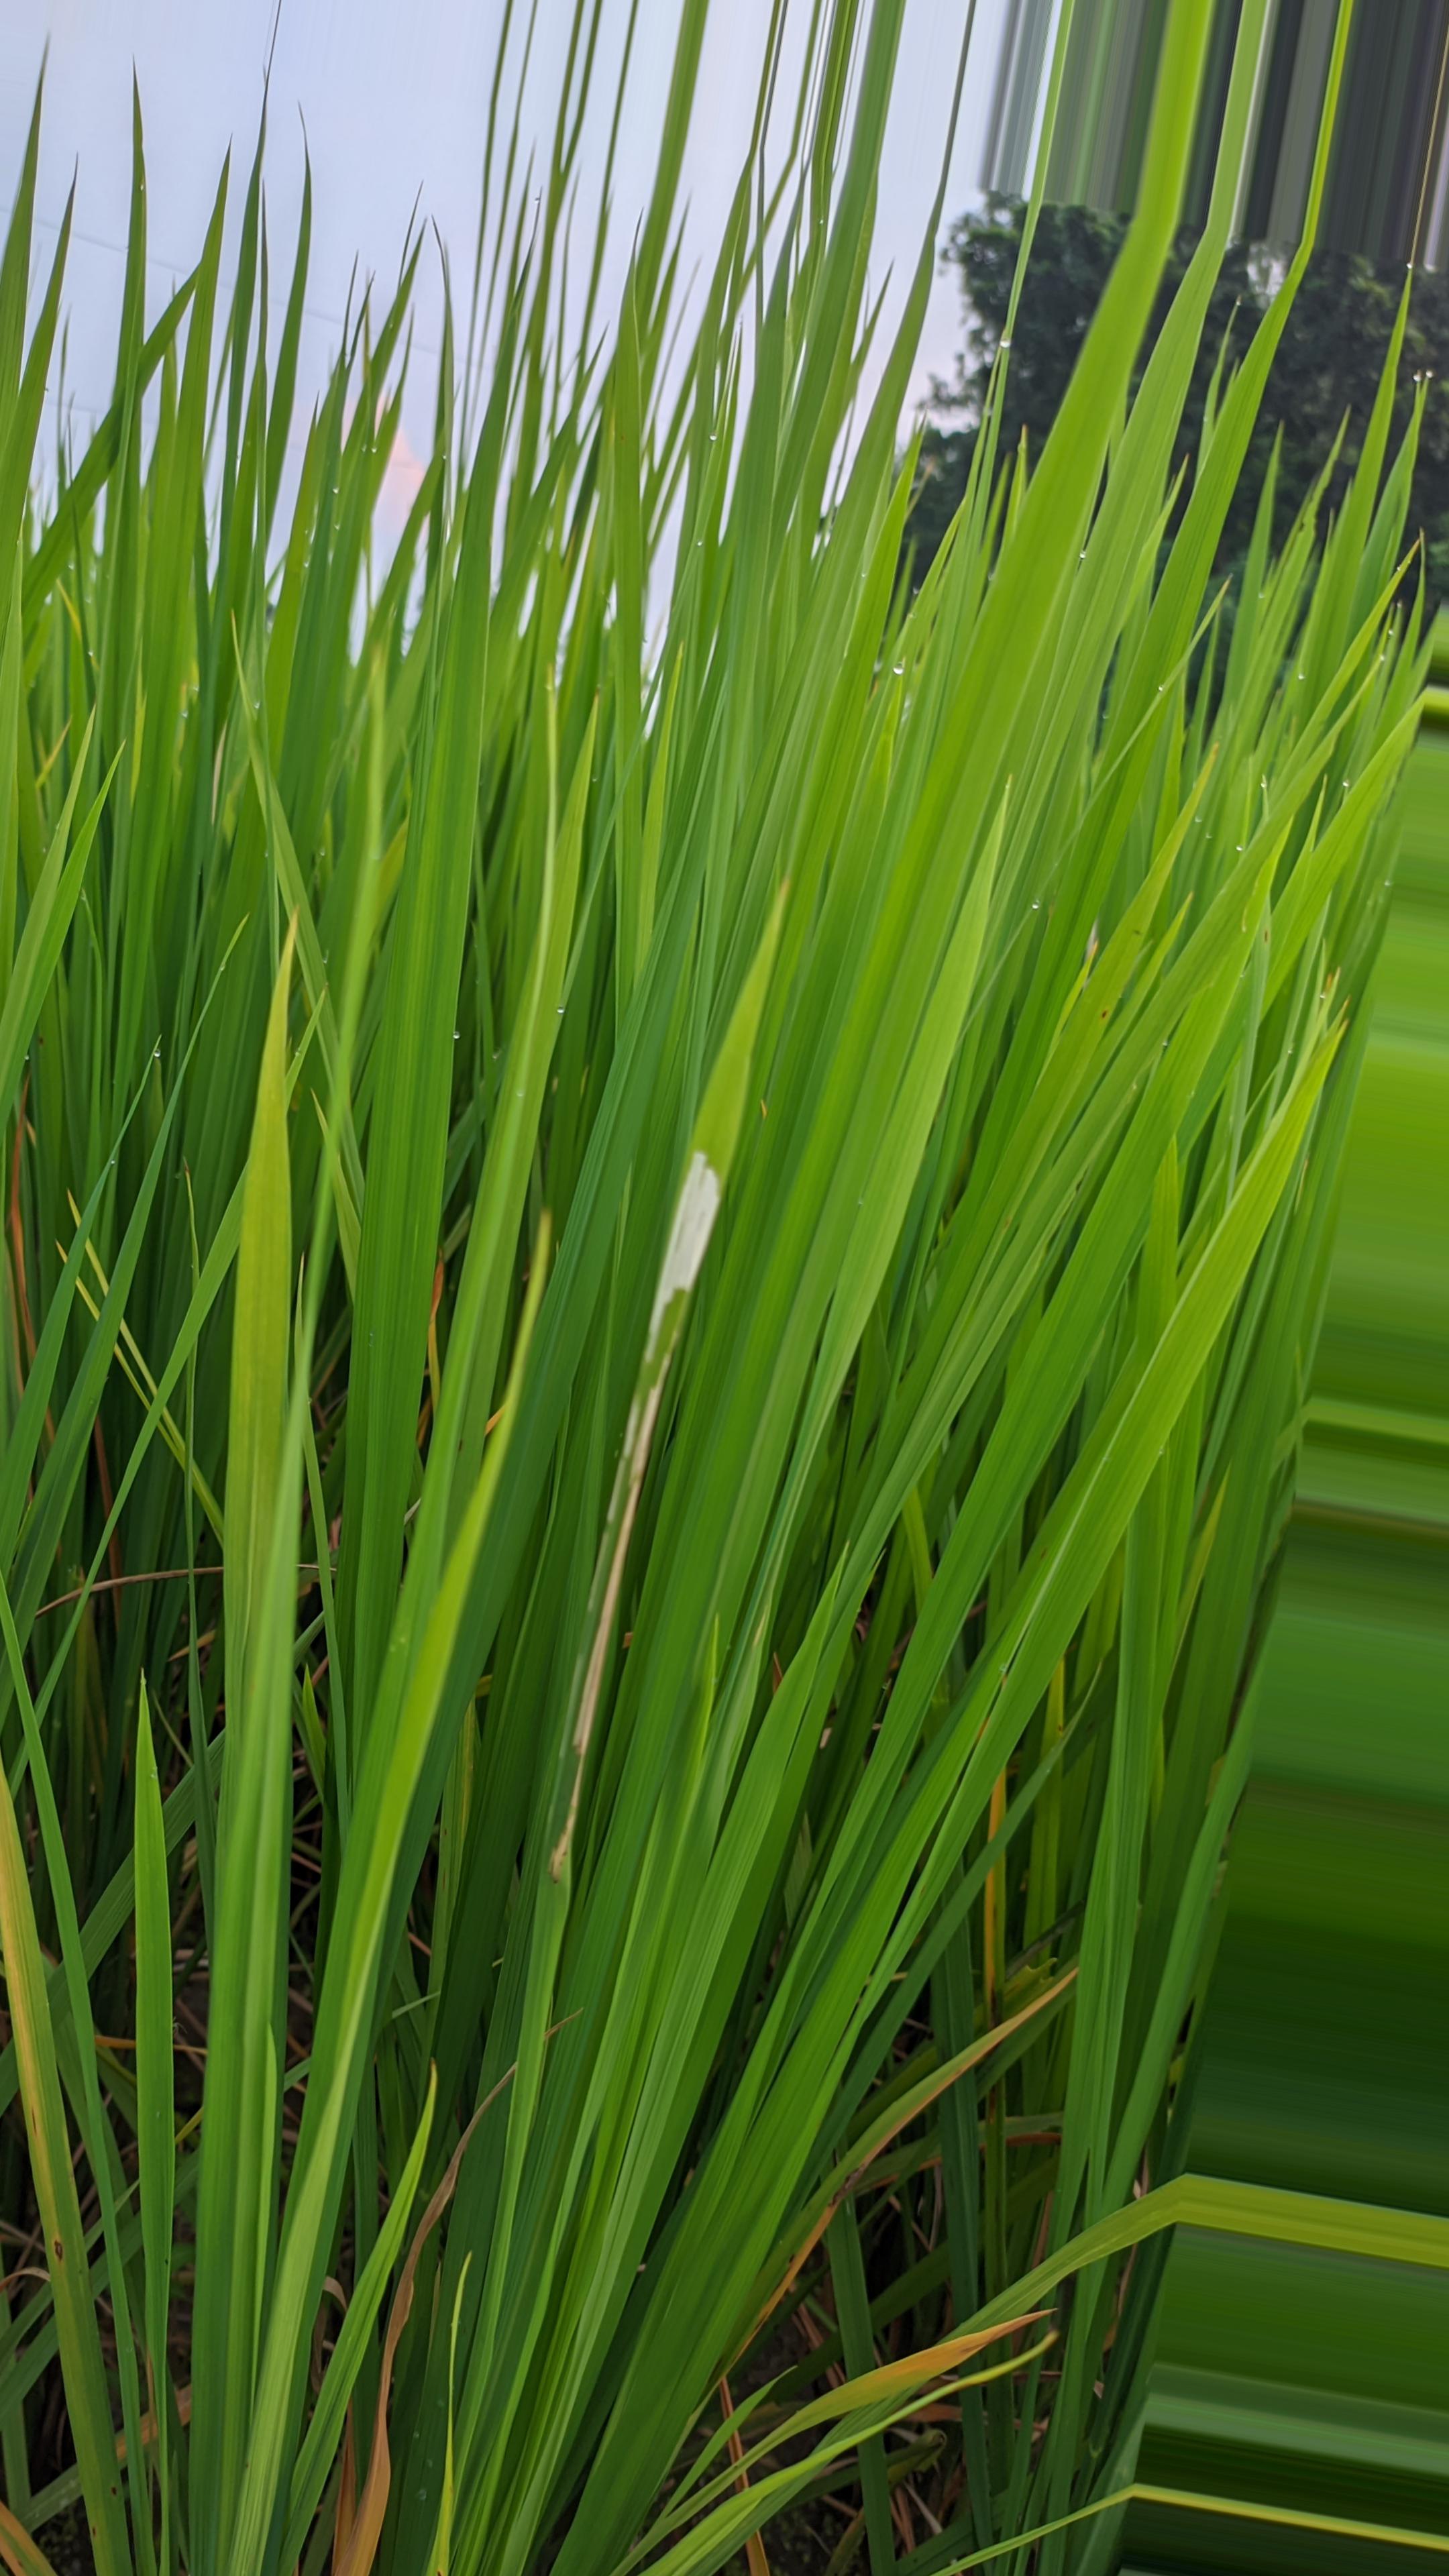
Nhãn: Healthy